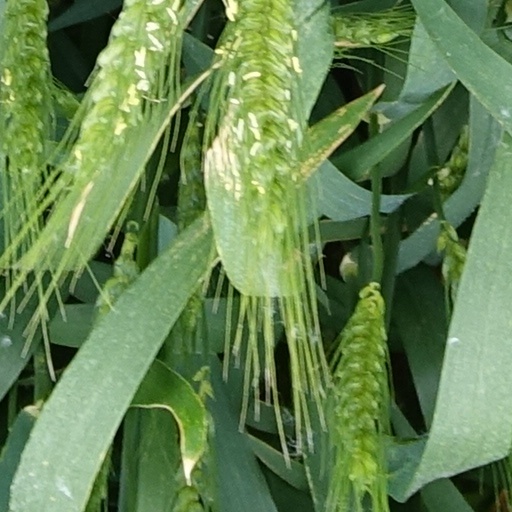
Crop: wheat